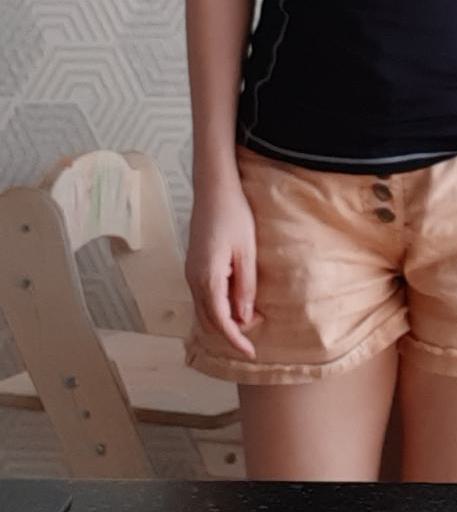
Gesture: no_gesture